Craigville Beach, Barnstable

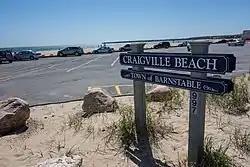

It is located in Craigville (part of Centerville, Massachusetts) and is a very popular tourist hot spot on Cape Cod. Unlike many private Cape beaches which offer parking to residents only, Craigville is a public beach area, available to non-residents for a daily parking fee. In the summer, kite surfing is extremely popular.